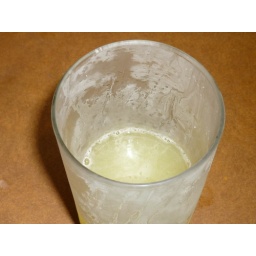
Got some icy orange coconut water down in there.